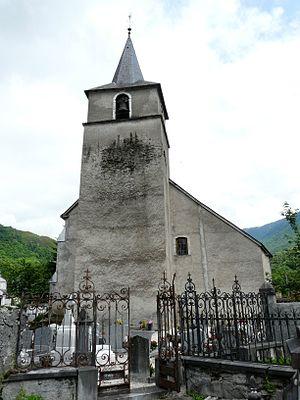
L'église de Fos vue depuis l'ouest, Haute-Garonne, France.